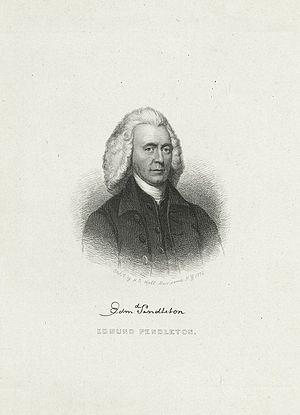
Edmund Pendleton est un juriste et homme politique de Virginie, président de la Convention de Virginie lors de la Guerre d'indépendance des États-Unis.